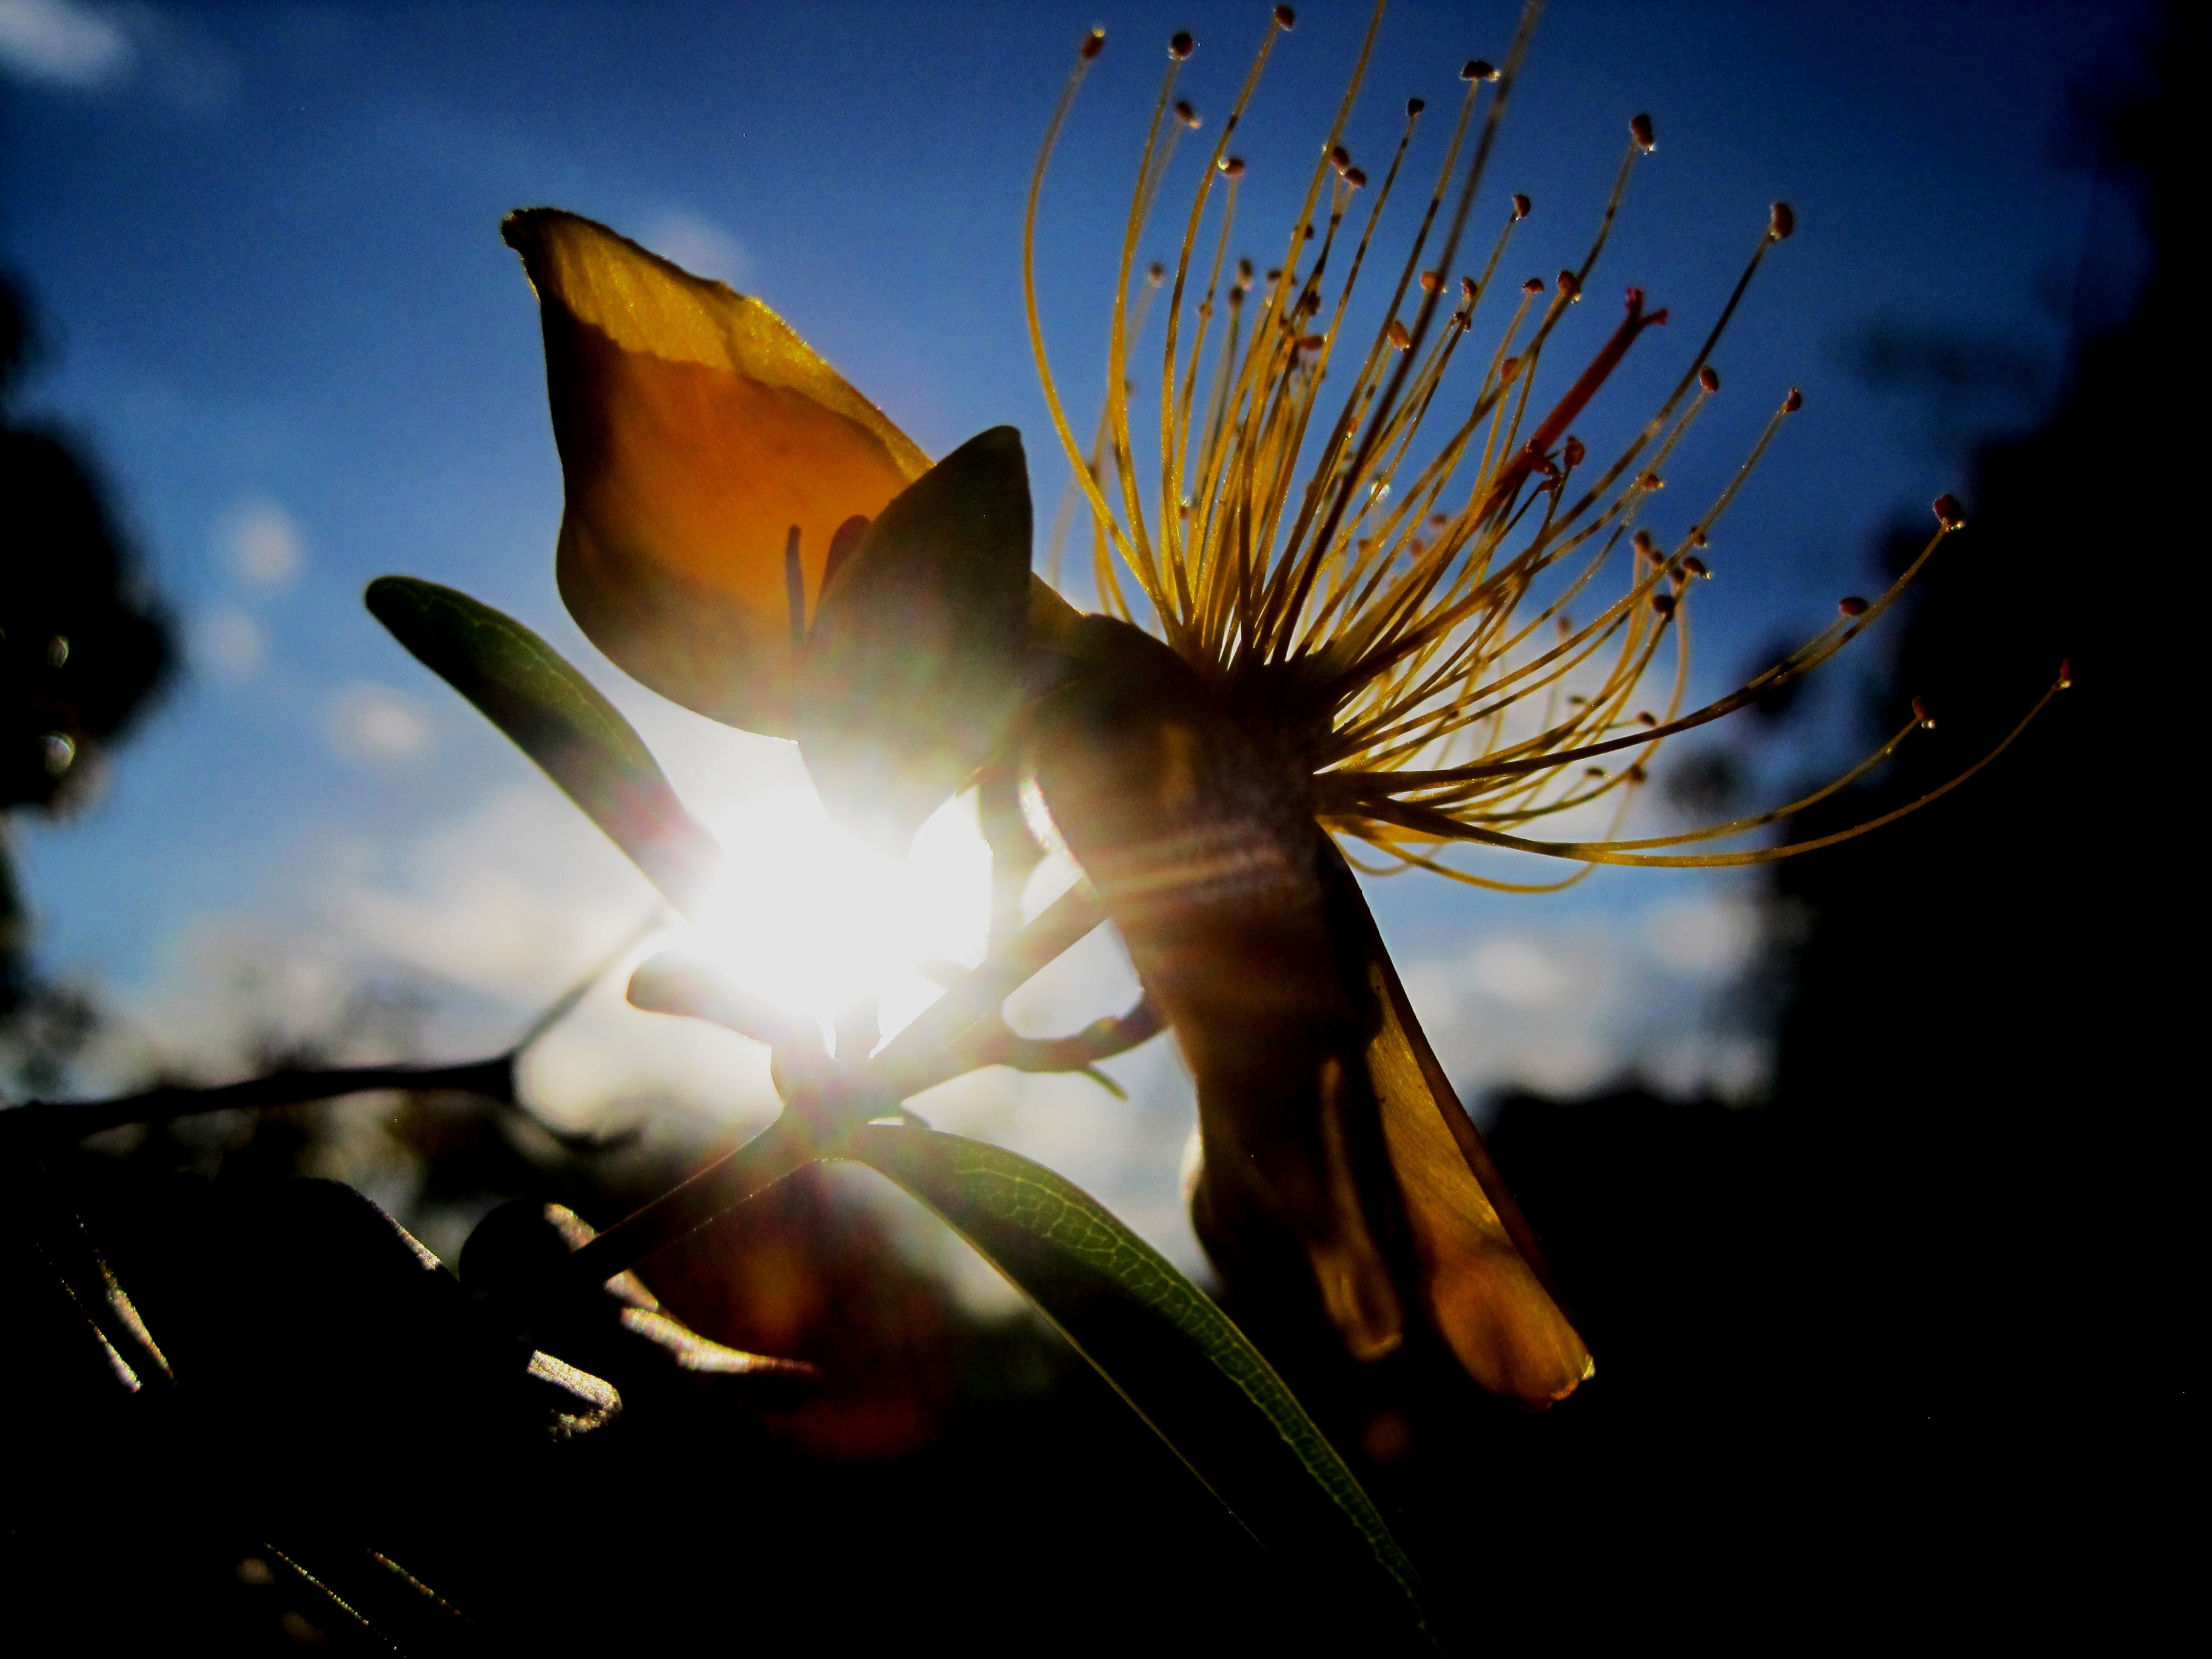
light, plant, sky, sun, photography, sunlight, morning, leaf, flower, petal, pollen, spring, herb, darkness, yellow, flora, wildflower, close up, translucent, stamen, macro photography, dainty, st john's wort, still life photography, stock photography, plant stem, computer wallpaper